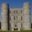
Label: castle